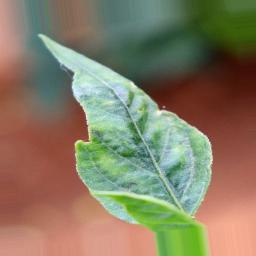
Label: healthy